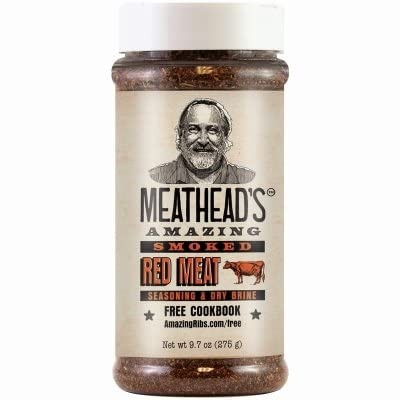
Item Name: Meathead's Amazing Smoked Red Meat Seasoning and Dry Brine
Value: 9.7
Unit: Ounce

Price: 24.44